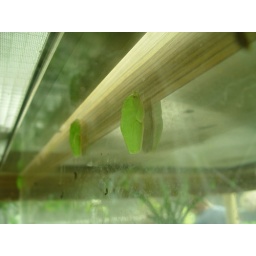
Cool tree frogs. They have red hands but they're tucked under so you can't see them. They look like gummi frogs.